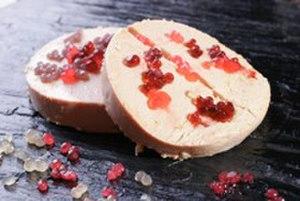
Le gaillac est un vin français d'appellation d'origine contrôlée du vignoble du Sud-Ouest de la France.